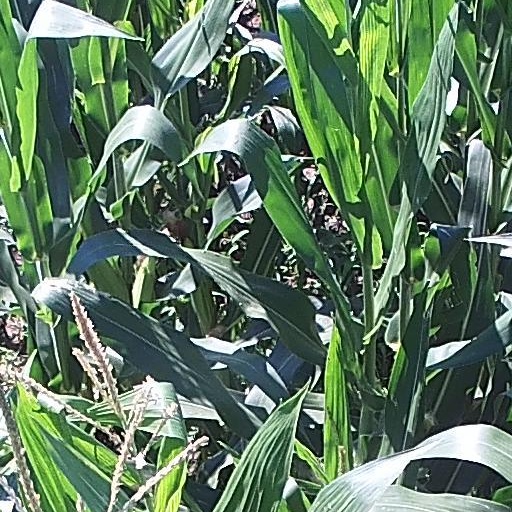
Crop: maize; corn